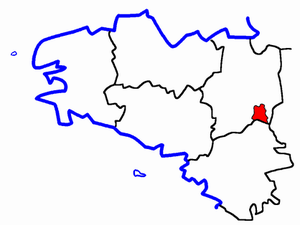
Le canton de Retiers est une ancienne division administrative française, située dans le département d'Ille-et-Vilaine et la région Bretagne.